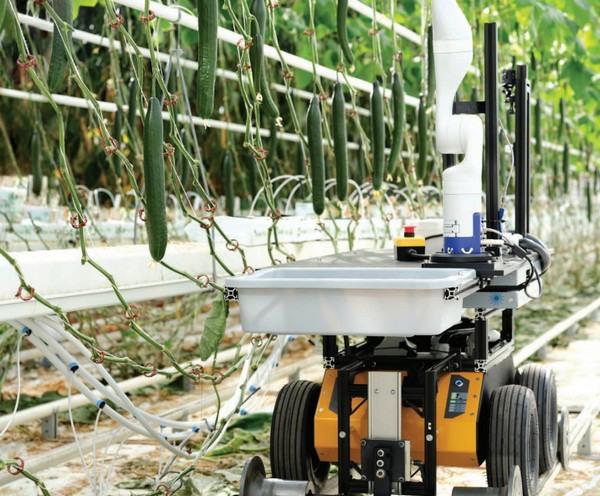
Hili ni shamba kubwa na la kisasa. Shamba hili linahudumiwa na mashine maalumu ambapo mashine hii hupulizia dawa pamoja na kutoa maji yenye virutubisho.